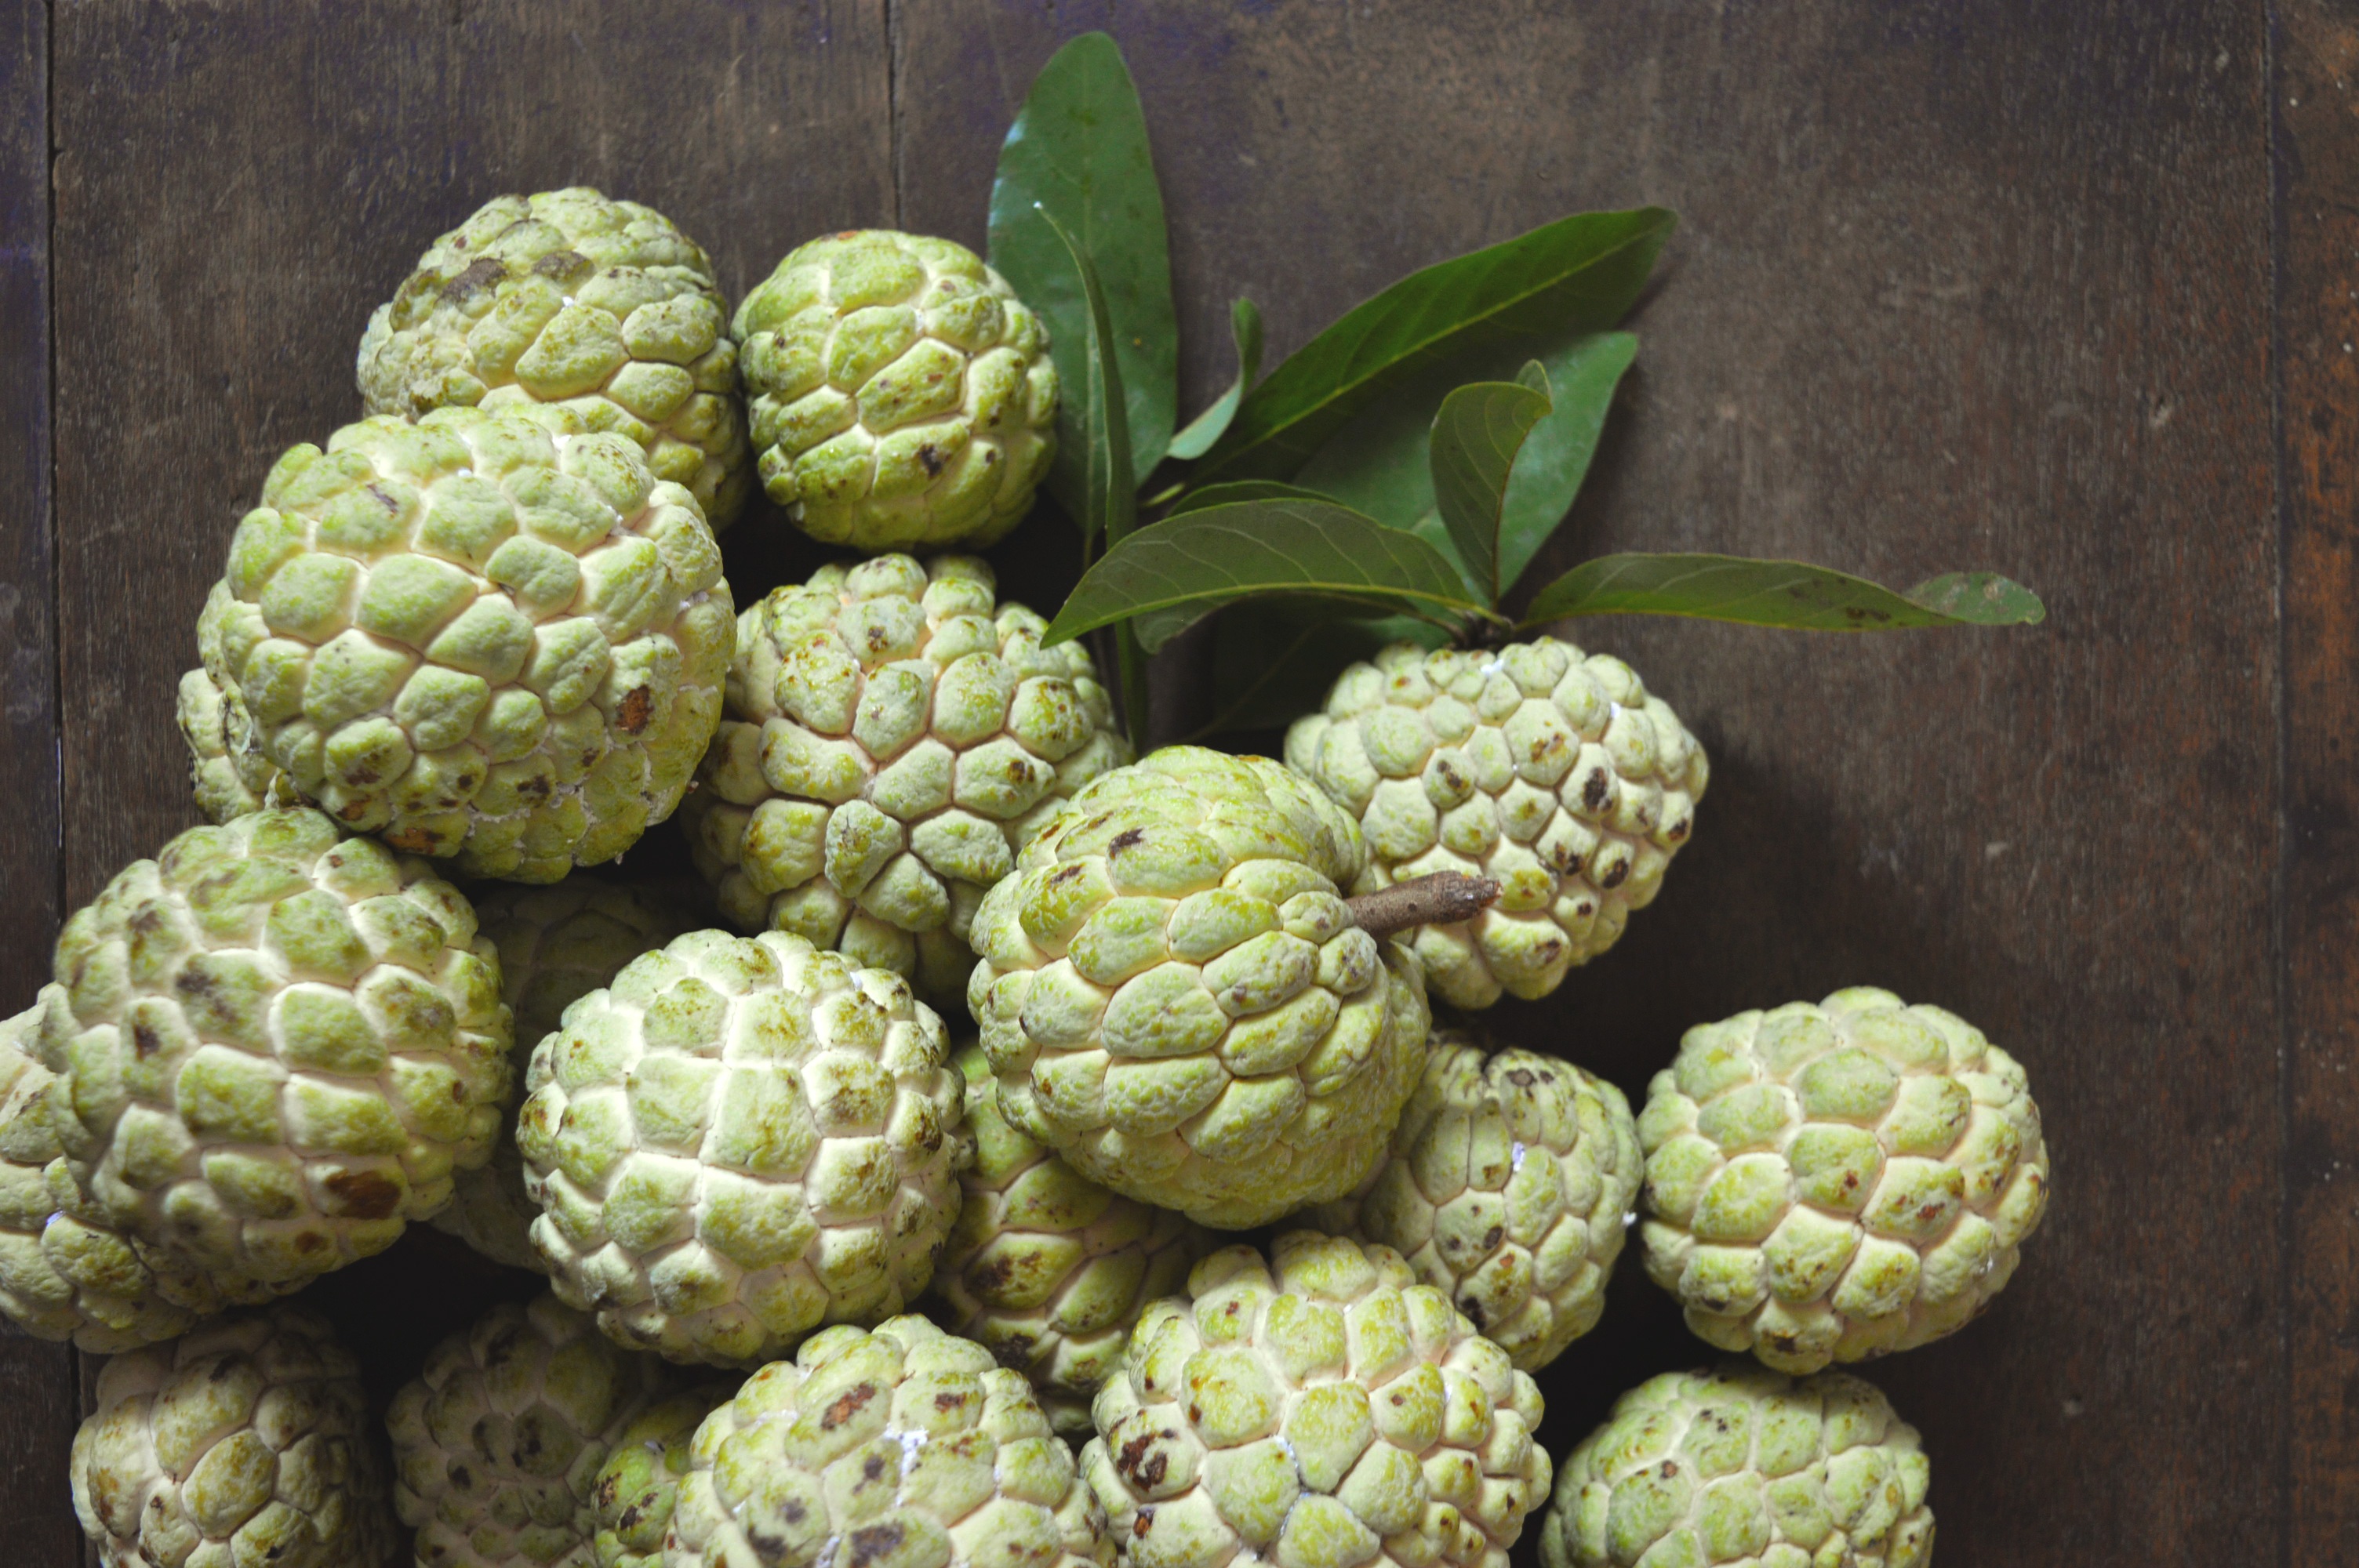
nature, plant, fruit, sweet, flower, ripe, food, green, produce, vegetable, tropical, natural, fresh, agriculture, juicy, freshness, exotic, edible, organic, flowering plant, annona, custard apple, sugar apple, land plant